HMS Melita (1888)

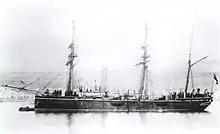
HMS Melita

"Ringdove" (ex-"Melita") was sold to the Falmouth Docks Company on 9 July 1920, passing to Falmouth Docks & Engineering Company Ltd as "Ringdove’s Aid" the following year. In 1923 she was fitted with a new engine made by Samuel White & Co. of East Cowes, Isle of Wight. This was a 2-cylinder compound steam engine of 1200 IHP, driving a new "washless" propeller.